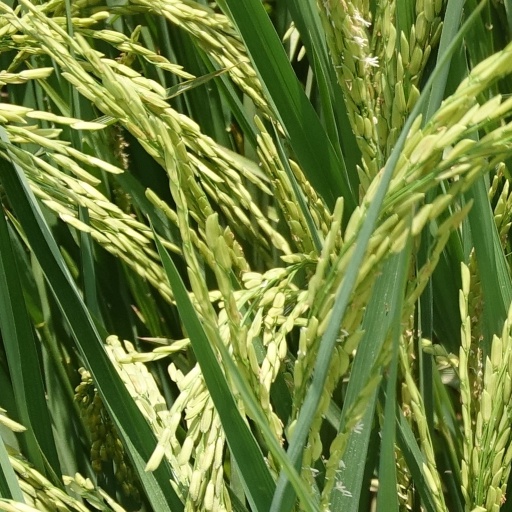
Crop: rice